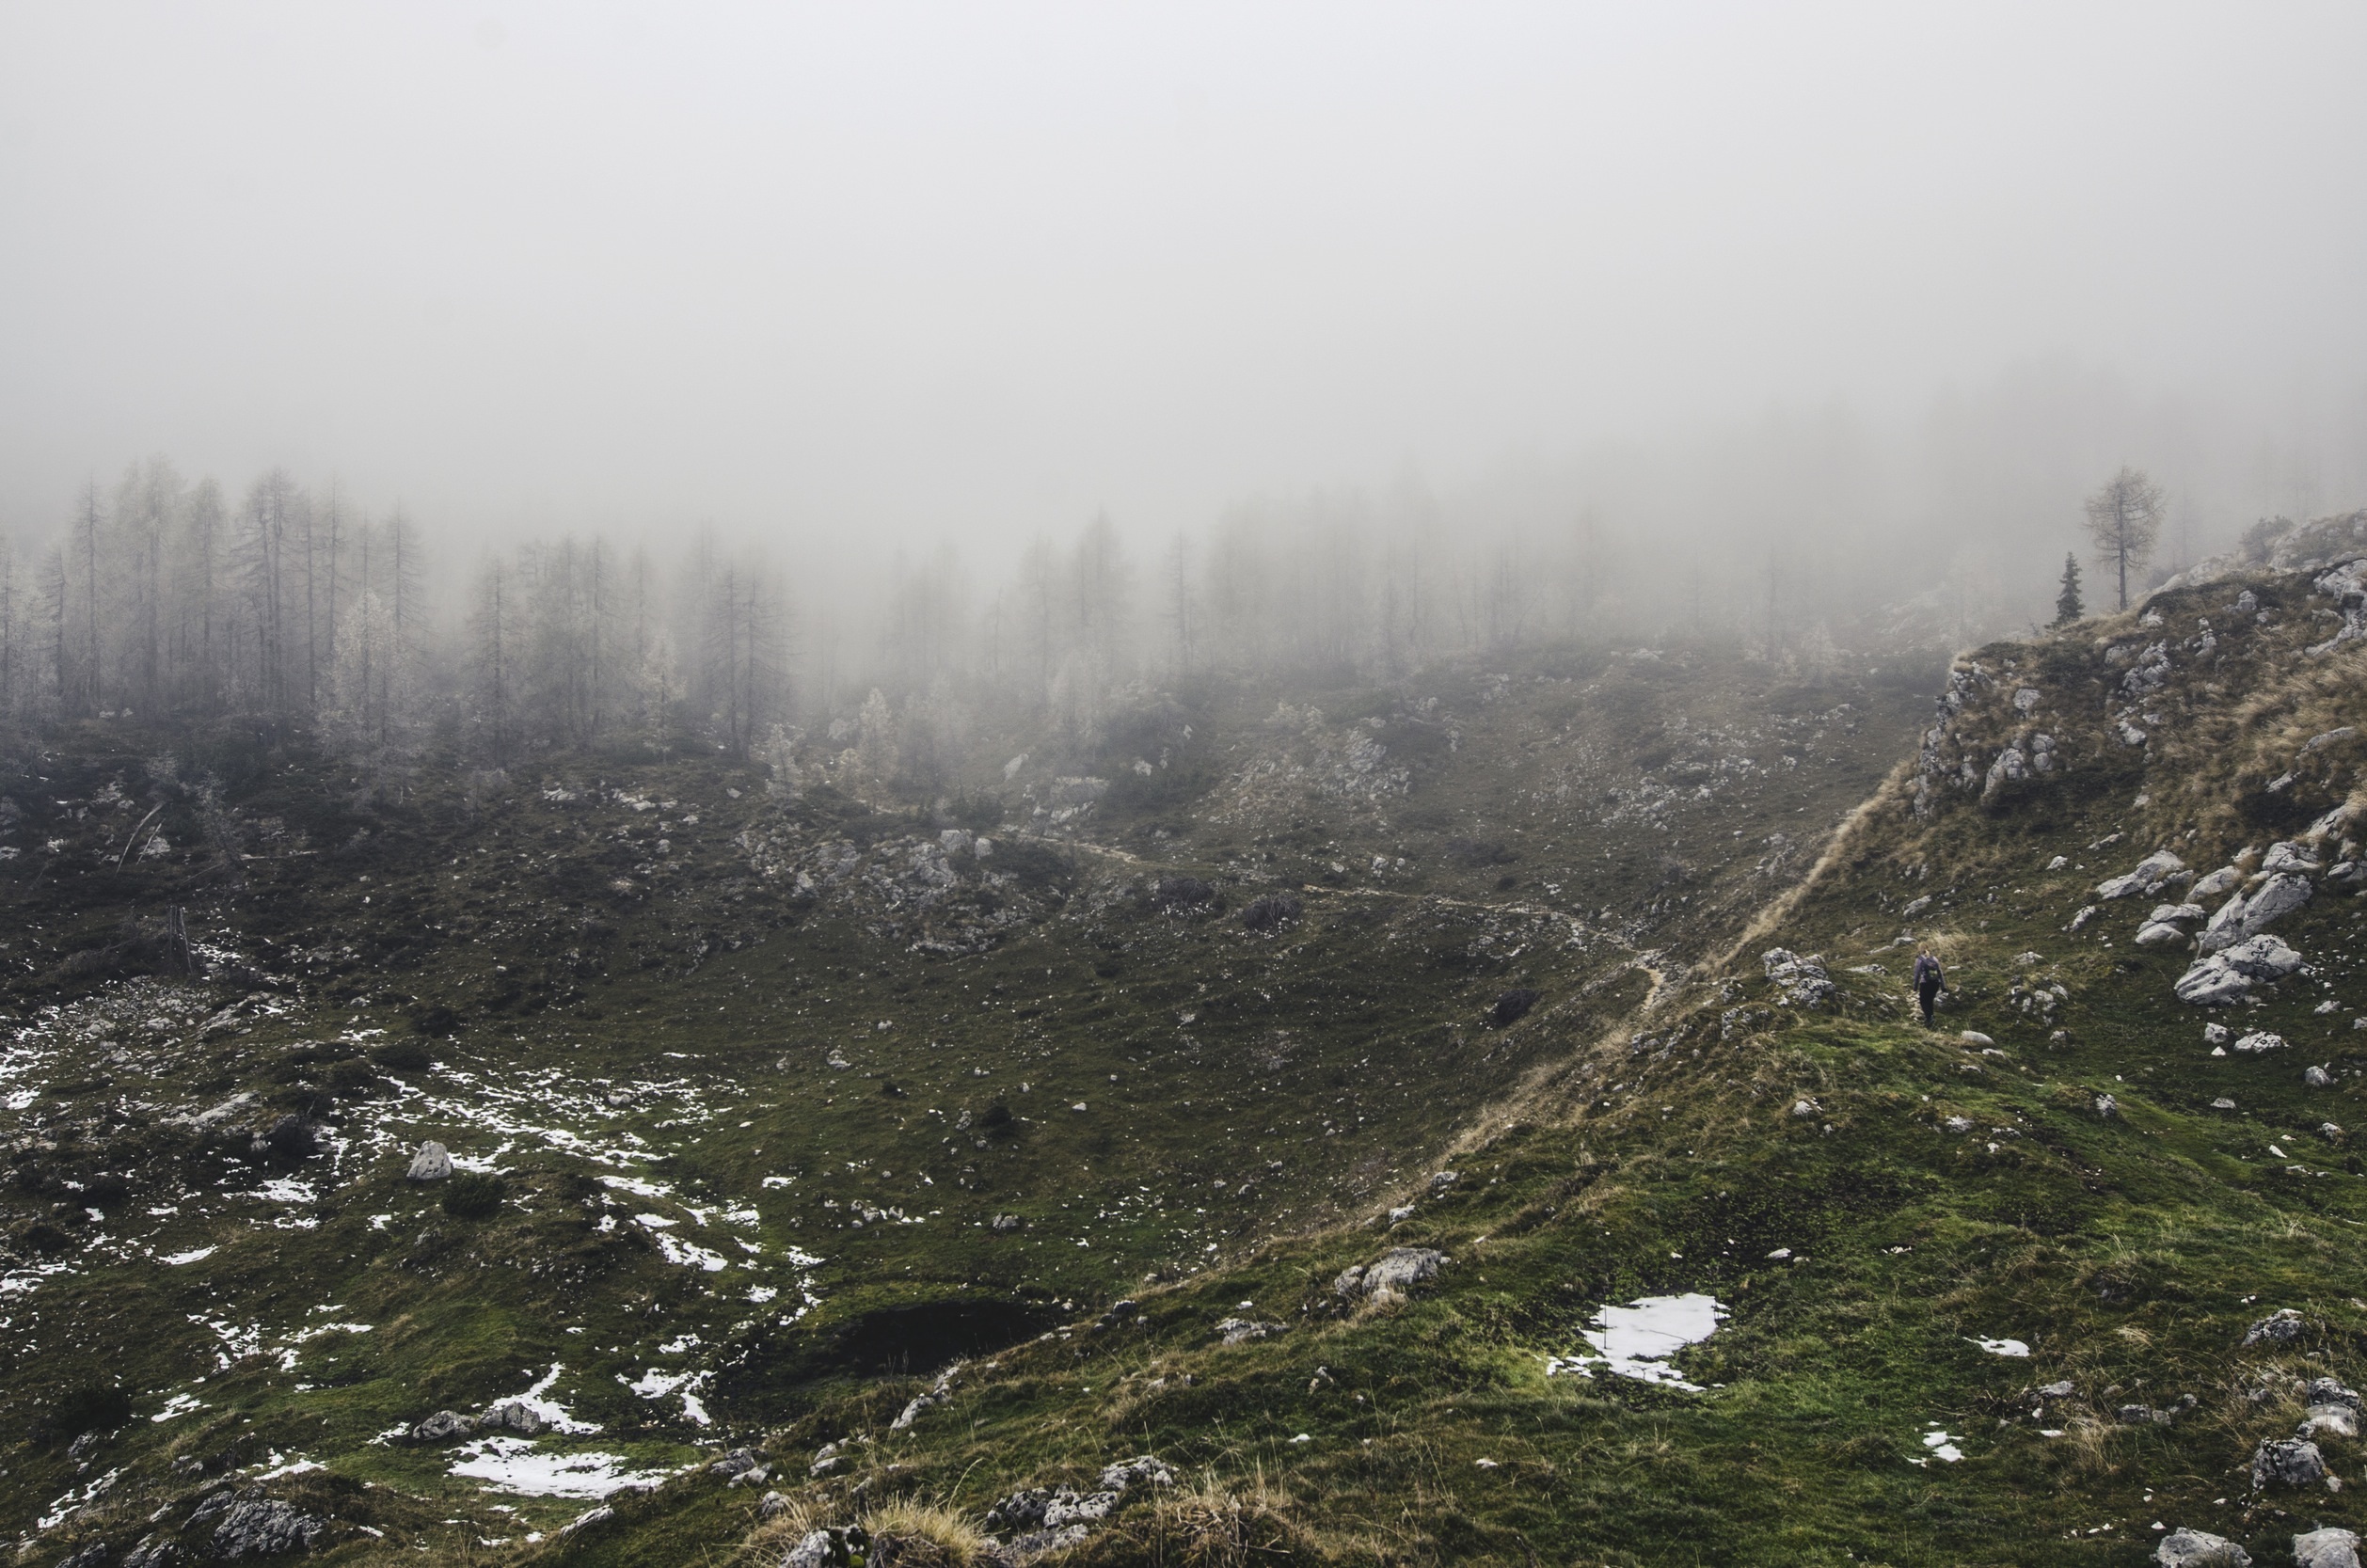
landscape, tree, nature, forest, wilderness, person, mountain, snow, fog, mist, row, morning, hill, valley, mountain range, hiker, weather, ridge, summit, trees, rocks, stones, mountains, alps, plateau, fell, mountain pass, geographical feature, atmospheric phenomenon, mountainous landforms